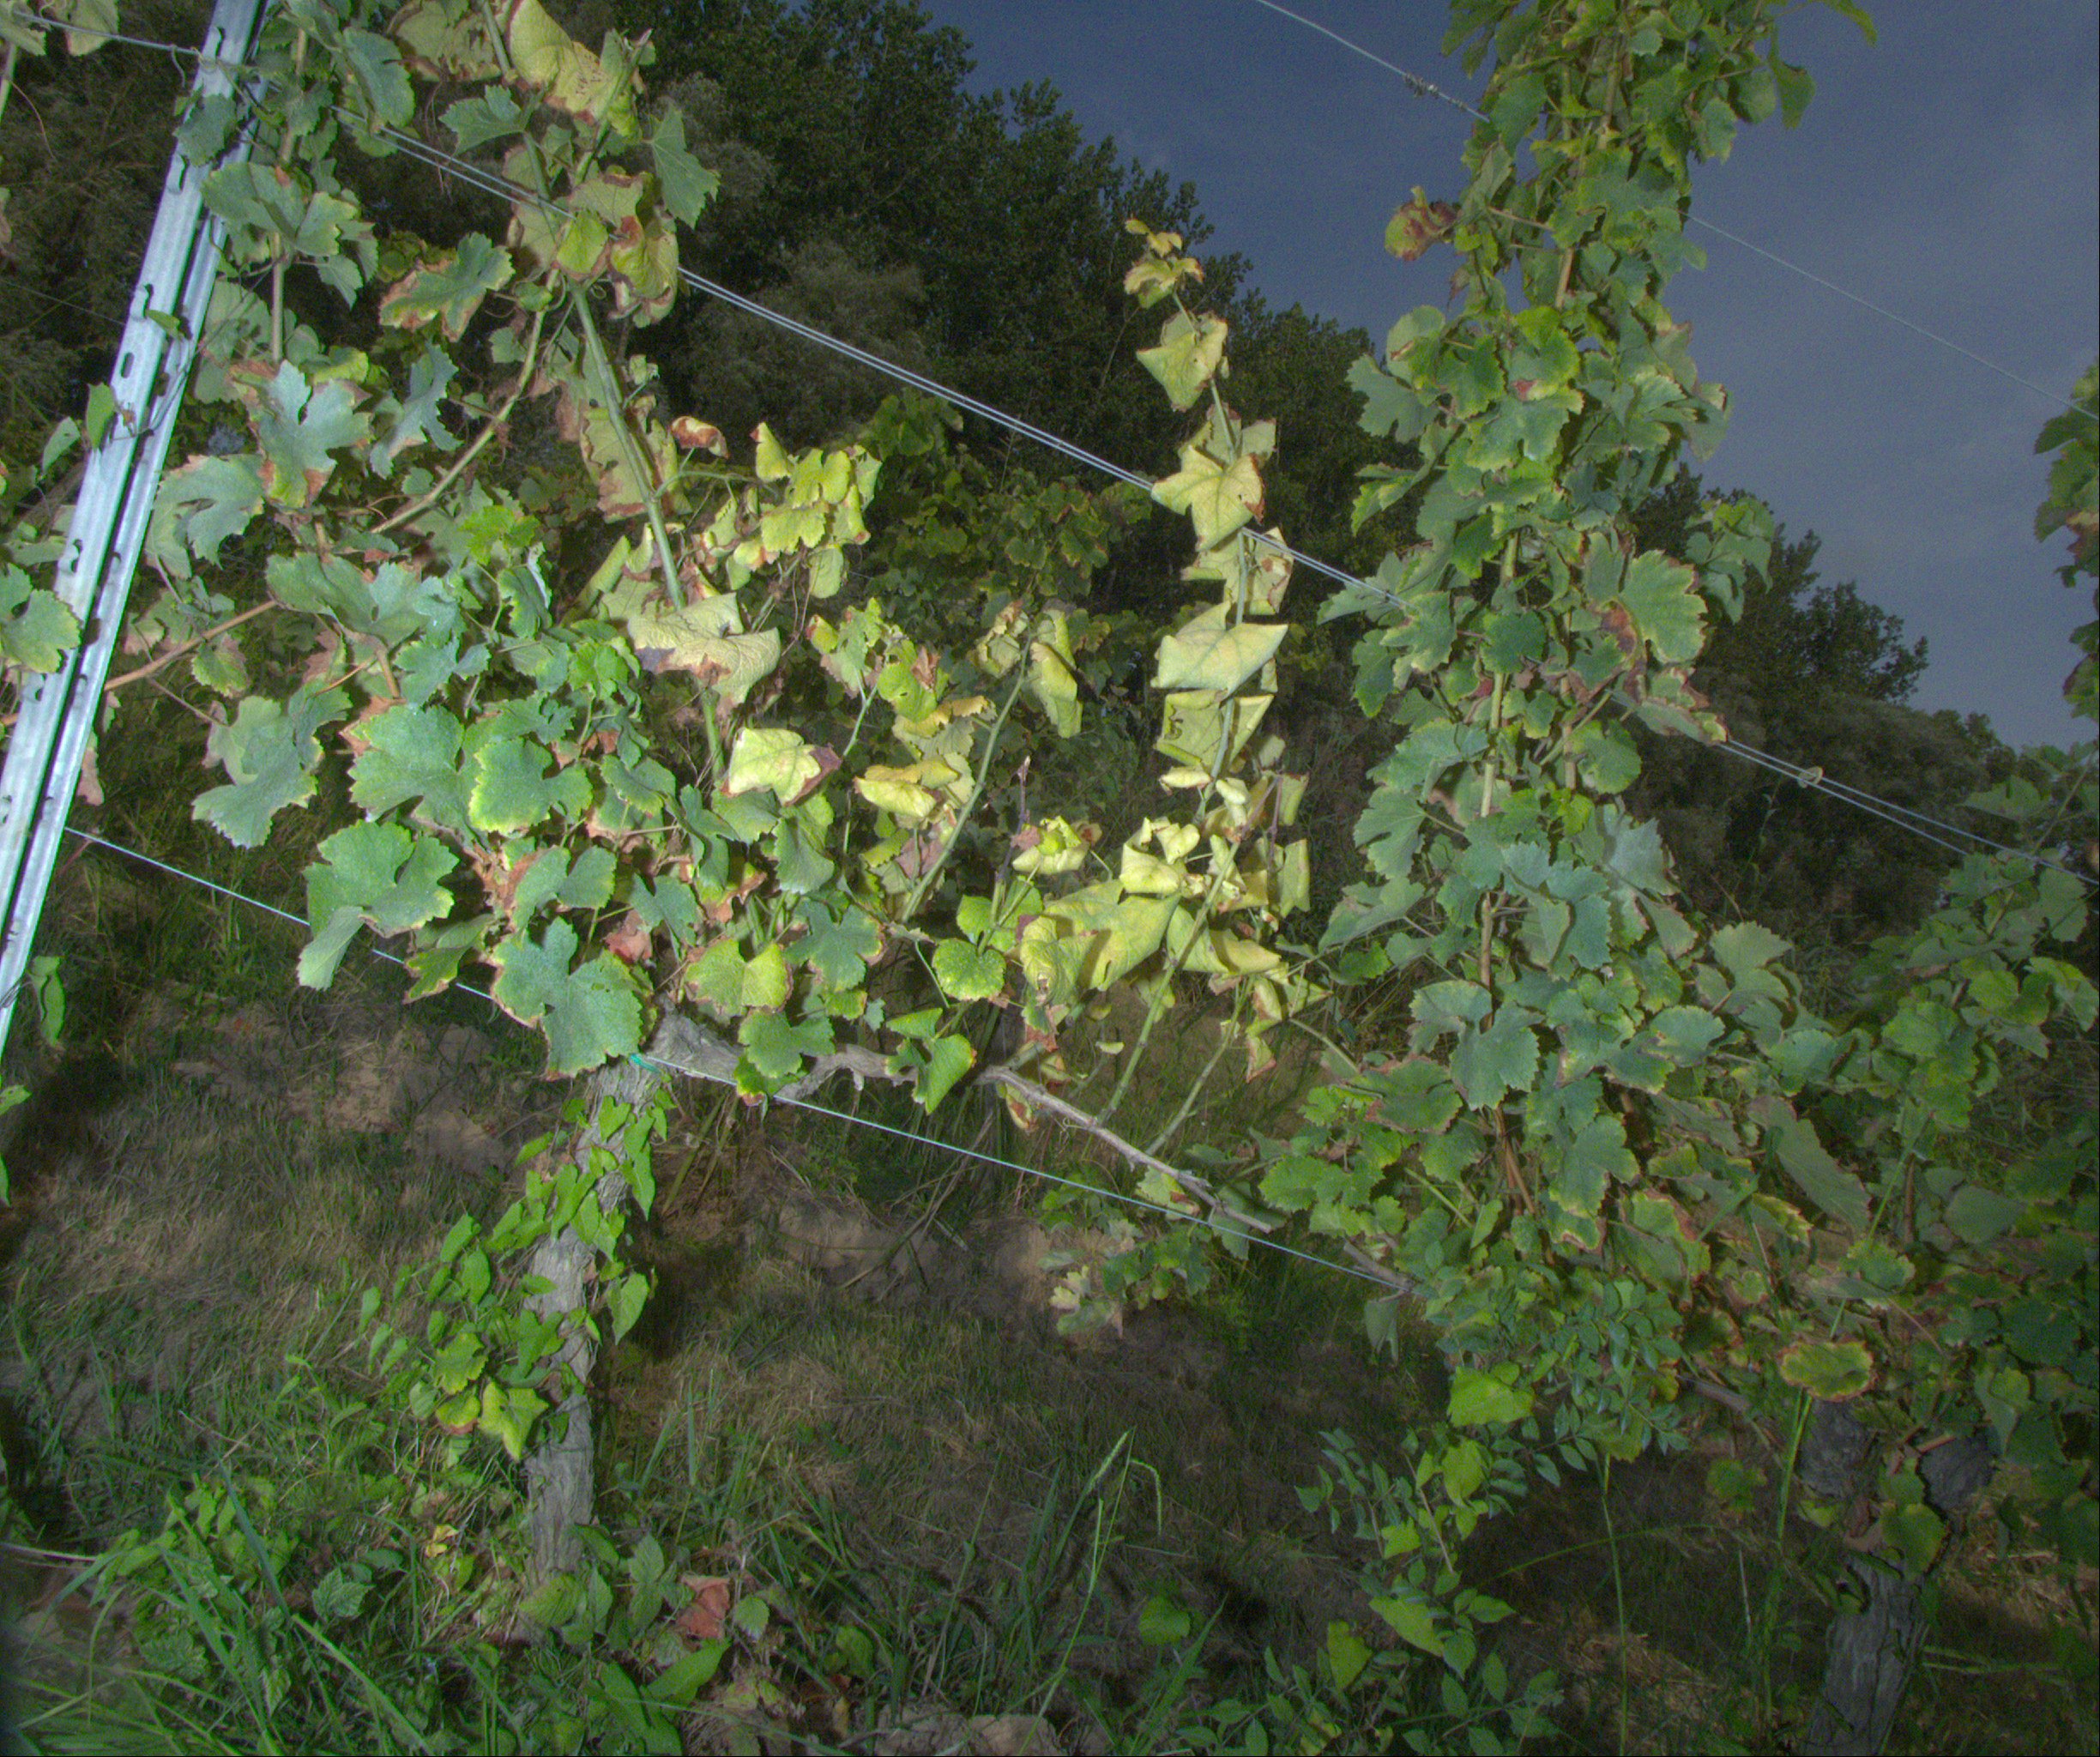
Grape variety: sauvignon-blanc
Disease: Flavescence dorée (fd)